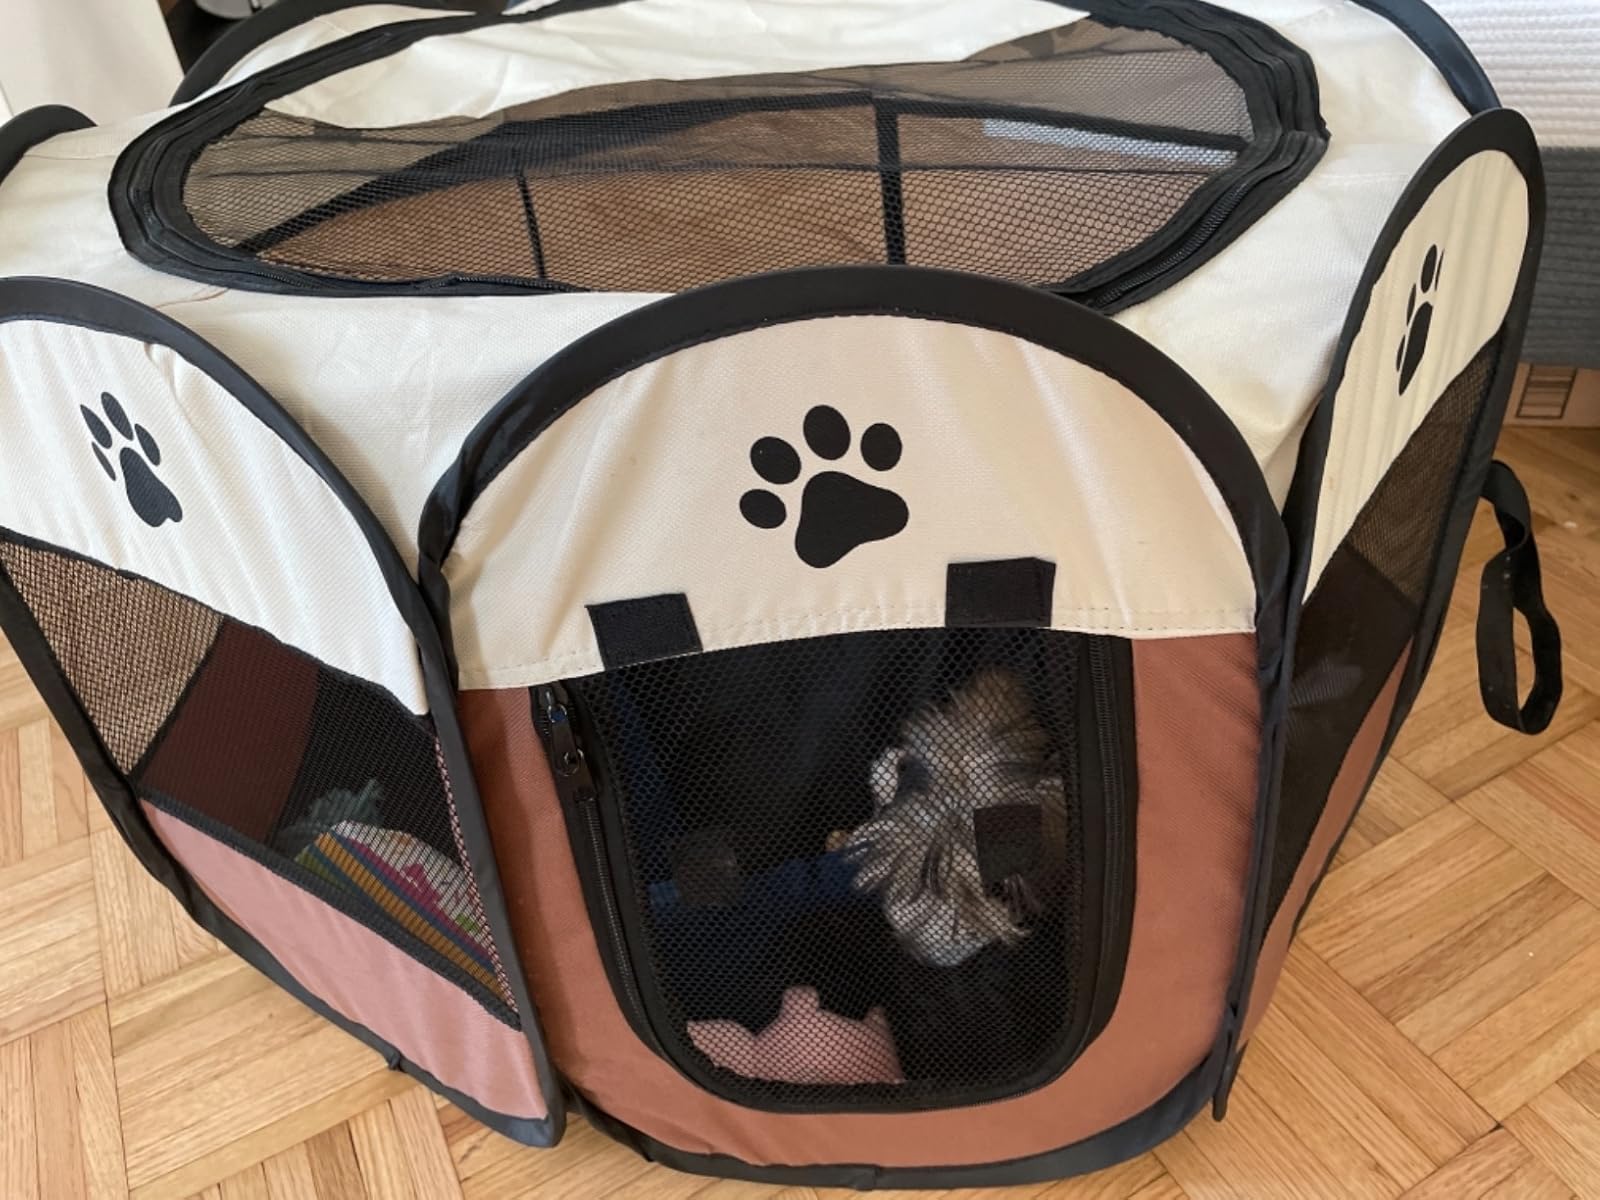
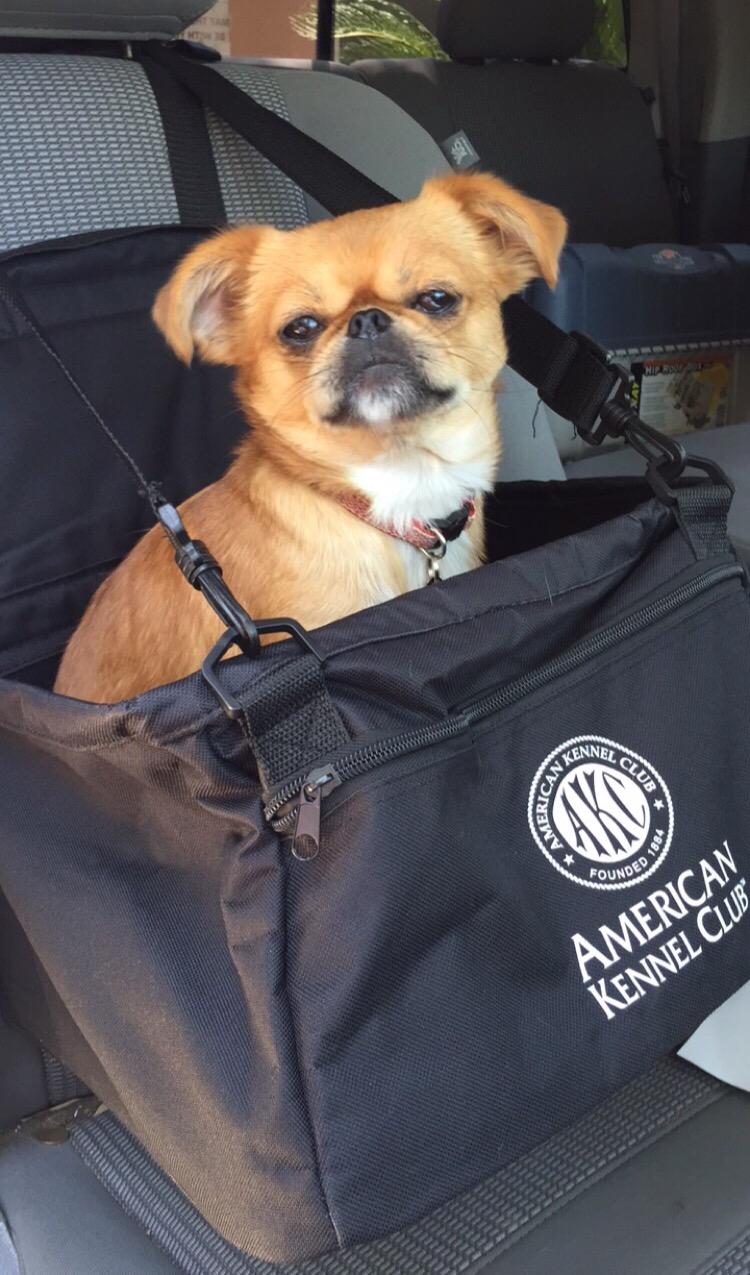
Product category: items_kennel
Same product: no